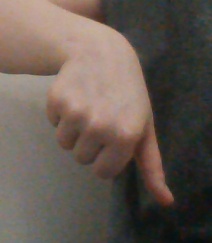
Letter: waw